Van Johnson

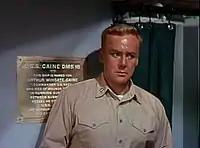
Johnson's critically praised performance in "The Caine Mutiny" (1954) was his most notable post-MGM role.

Johnson made the comedy "The Big Hangover" (1950), then was reunited with Williams in "Duchess of Idaho" (1951). He appeared in the romantic comedy "Three Guys Named Mike" (1951). He played an officer leading Japanese-American troops of the famed 442nd Regimental Combat Team in Europe in the Schary-produced film "Go for Broke!" (1951). He had a small part in "It's a Big Country" (1951) and was reunited with Allyson for "Too Young to Kiss" (1951). MGM lent him to Columbia for "The Caine Mutiny" (1954) in the role of Stephen Maryk. He refused to allow concealment of his facial scars when being made up as Maryk, believing that they enhanced the character's authenticity. Herman Wouk describes Maryk as having "ugly but not unpleasant features" in the novel. One commentator noted years later that "Humphrey Bogart and Jose Ferrer chomp up all the scenery in this maritime courtroom drama, but it's Johnson's character, the painfully ambivalent, not-too-bright Lieutenant Steve Maryk, who binds the whole movie together." "Time" magazine commented that Johnson "was a better actor than Hollywood usually allowed him to be."